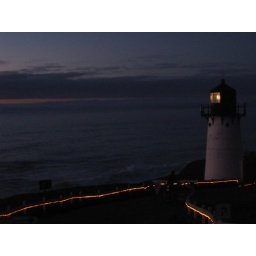
We pull in right at dark--notice C's bike just to the left of the base of the lighthouse.